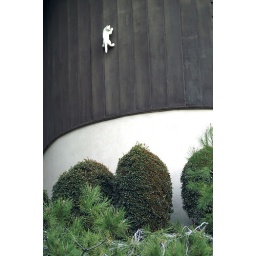
One fake cat climbing up a wall in Hollywood, CA.